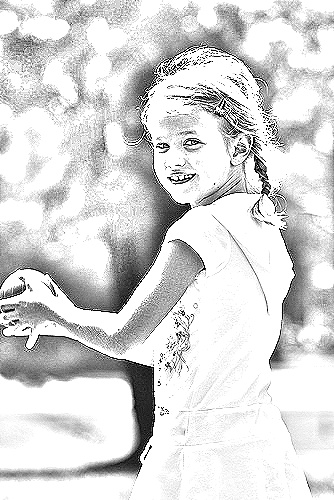
Portrait style: Sketch Portrait